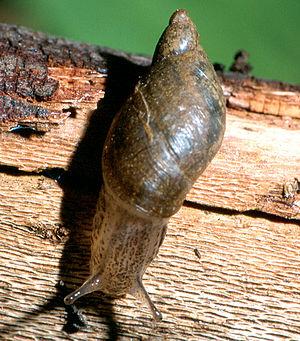
Oxyloma haydeni kanabensis est une sous-espèce d'escargot considérée comme en danger aux États-Unis d'Amérique, habitant des zones humides, des campagnes. Il peut être trouvé en deux endroits du Sud-Ouest du pays. Cet escargot fut collecté la première fois en 1909 par James Ferriss. Il le classa dans le genre Succinea. La description actuelle en tant que sous-espèce provient des travaux en 1948 d'Henry Augustus Pilsbry, mais certains pensent qu'il devrait être classifié en une espèce distincte.